Limanköy, Çayeli

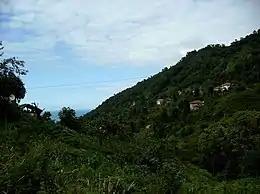
Blue Sky and Green Earth

It is situated six kilometers West of central Cayeli, lying east of Büyük Caferpaşa and south of Demirhisar and Akpınar, Kırşehir.